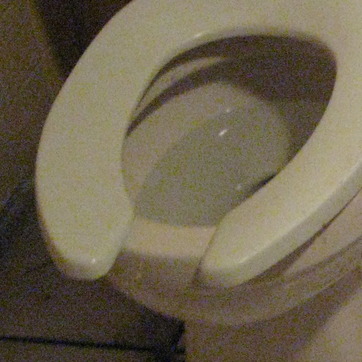
Material: water